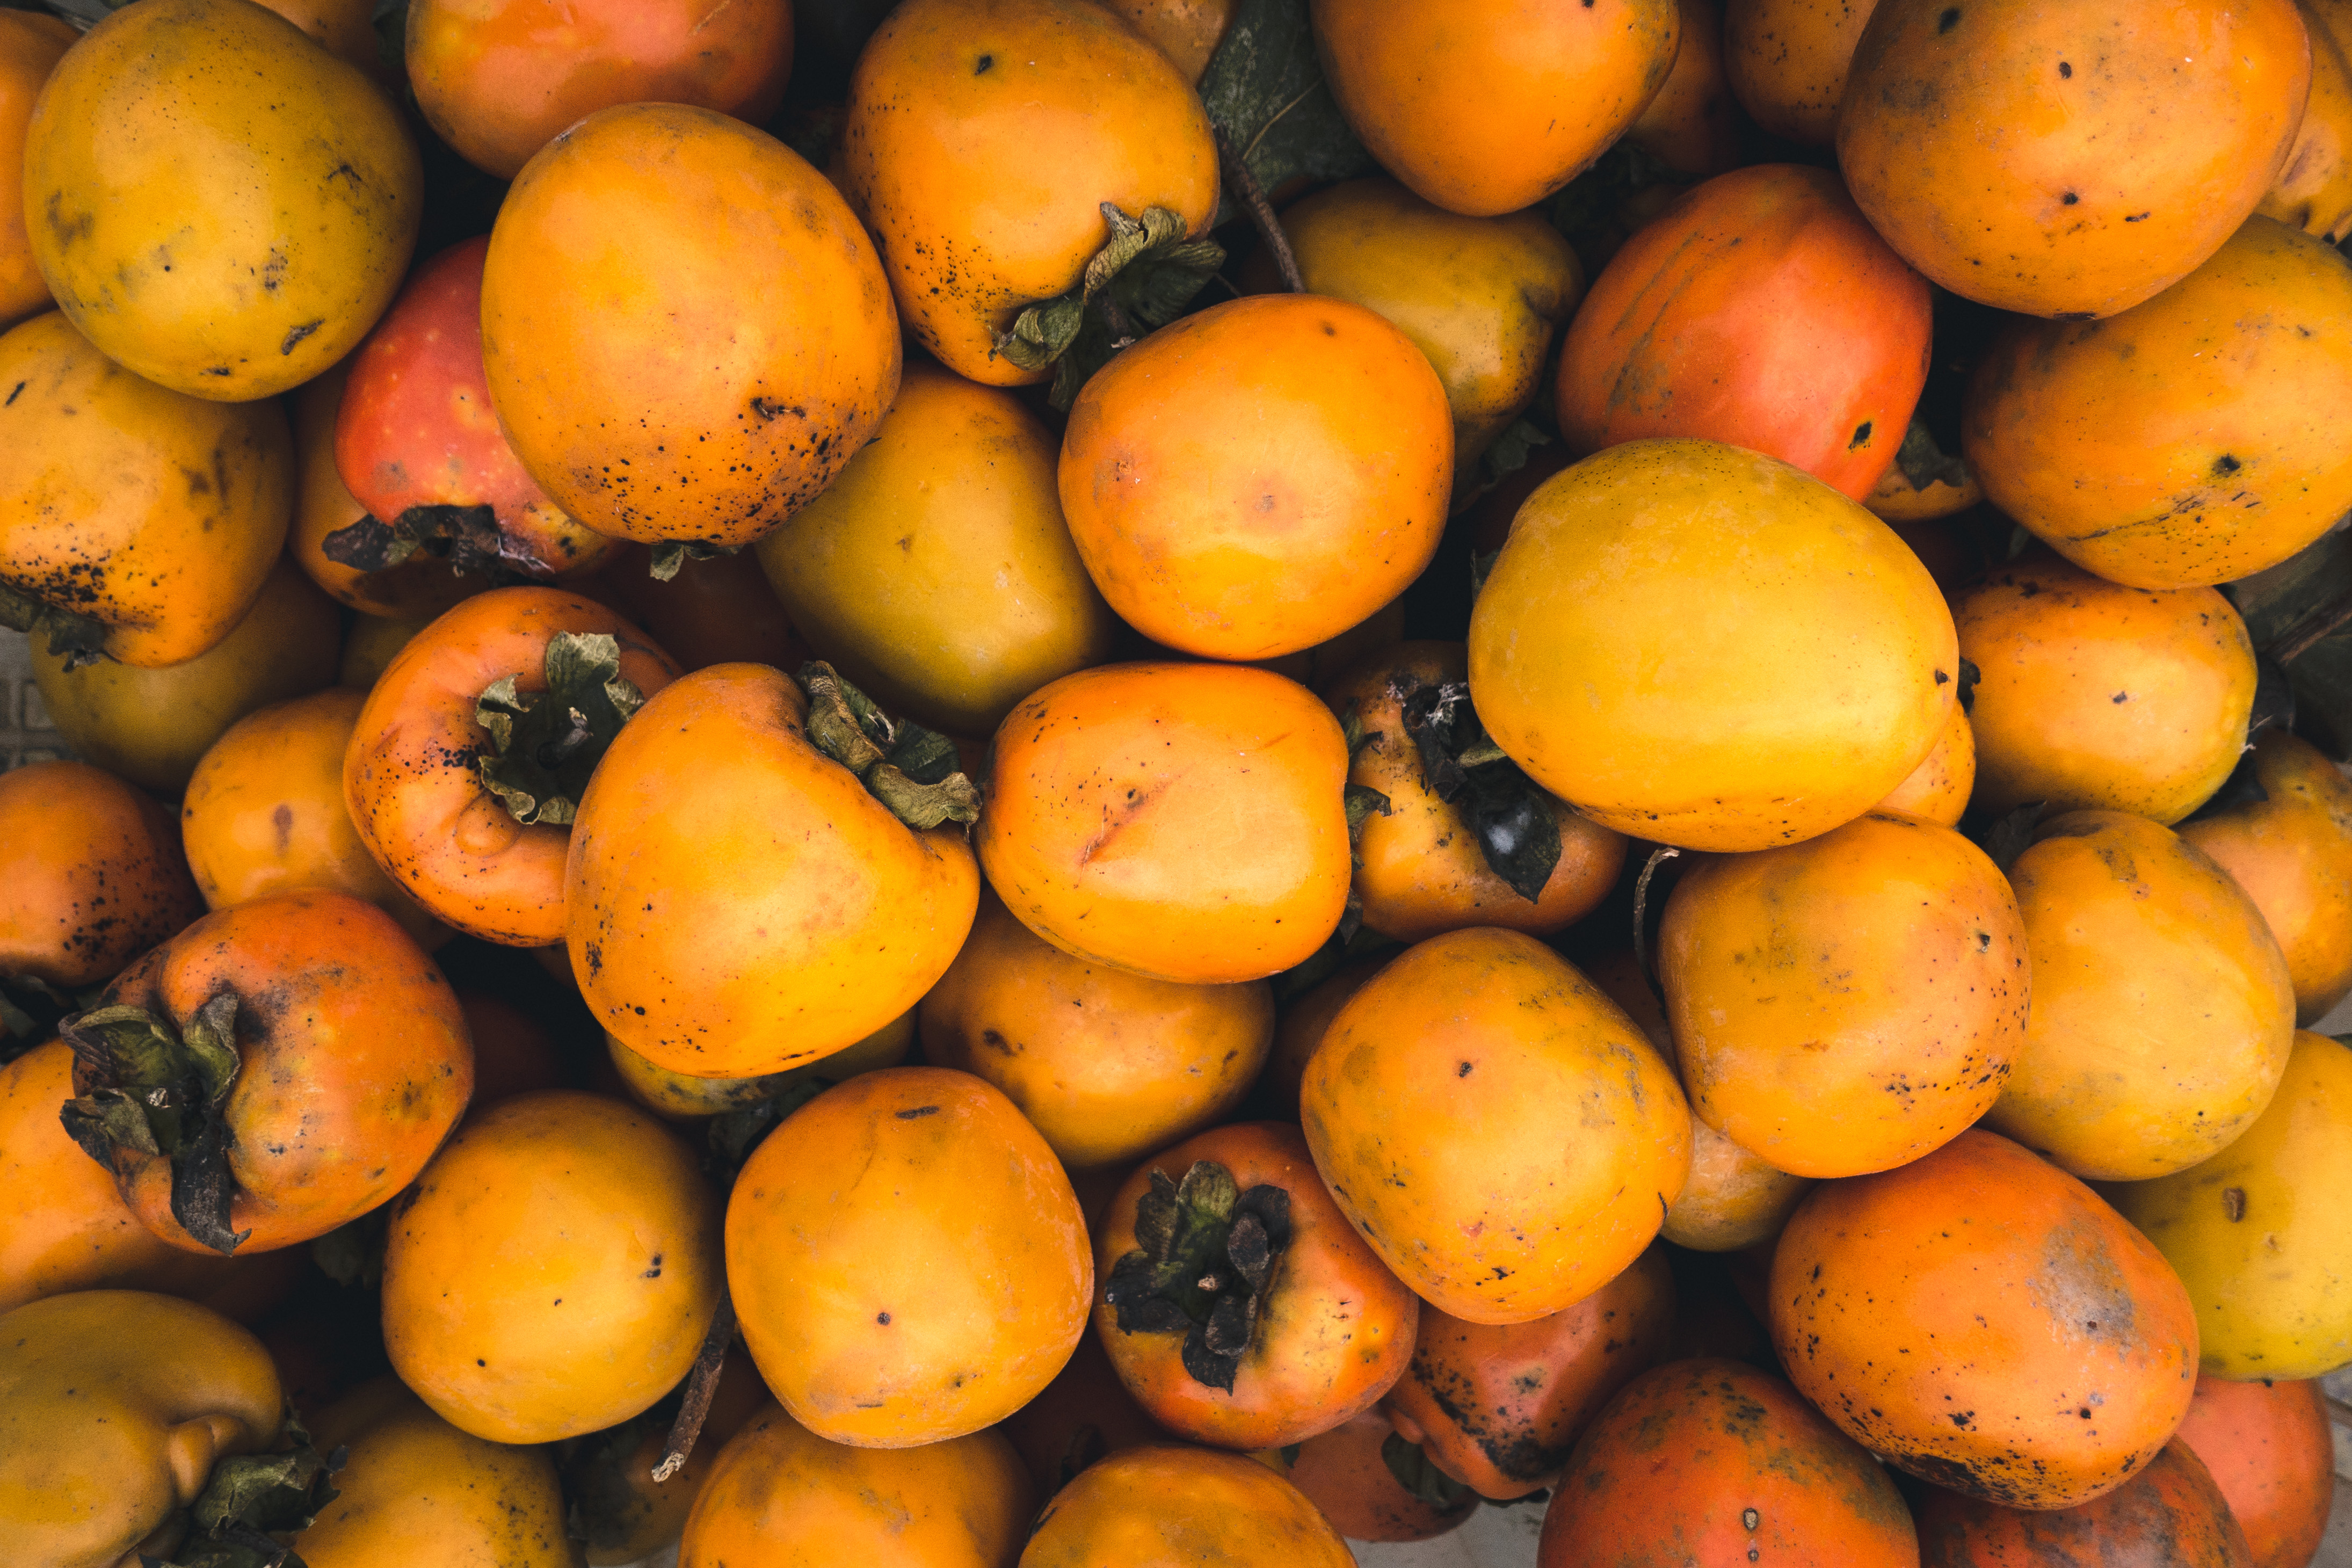
local food, yellow, natural foods, vegan nutrition, food, ingredient, produce, whole food, fruit, orange, mango, vegetarian food, peach, superfood, mangifera, staple food, Ataulfo, accessory fruit, eriobotrya